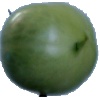
Label: Tomato not Ripened 1